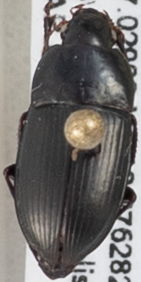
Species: Amara conflata
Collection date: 2022-05-17
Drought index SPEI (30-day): -0.286
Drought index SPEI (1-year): -1.69
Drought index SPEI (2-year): -2.09